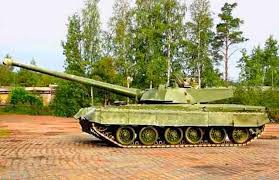
Label: Tank